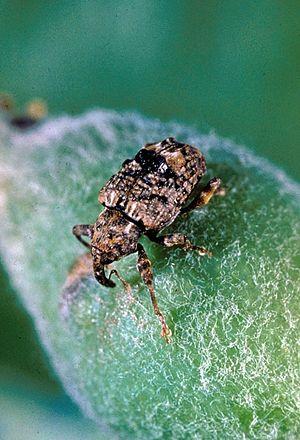
Conotrachelus est un genre d'insectes coléoptères de la sous-famille des Molytinae et de la tribu des Conotrachelini.
Les Conotrachelini sont une tribu d'insectes coléoptères de la sous-famille des Molytinae et de groupe de tribus des Molytinae.